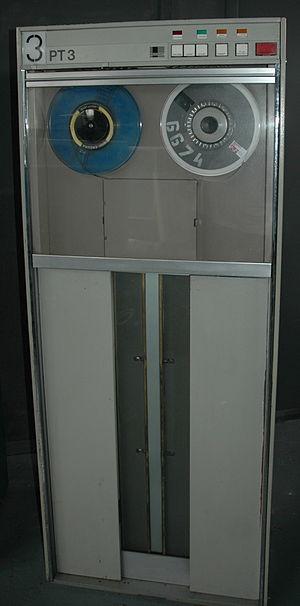
Un enregistreur-lecteur de bande magnétique est un périphérique de stockage utilisé pour lire et écrire des données sur une bande magnétique. L'enregistrement sur bande magnétique est la plupart du temps utilisé pour archiver des données qui sont conservées à l'écart du lecteur. Les bandes ont généralement un coût relativement faible et ne se détériorent que peu au fil du temps si elles sont stockées dans un environnement adéquat.